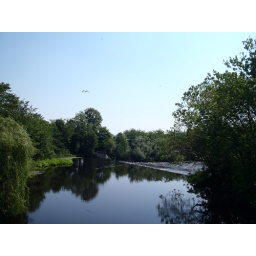
Bird flying over the Charles River with ducks swimming in the water near a water drop area